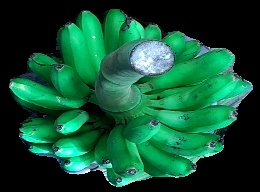
Variety: rasbale
Grade: grade1